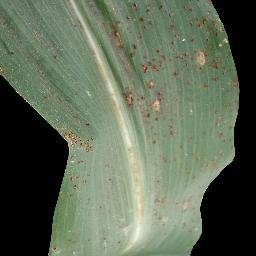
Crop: corn
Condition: (maize)_common_rust